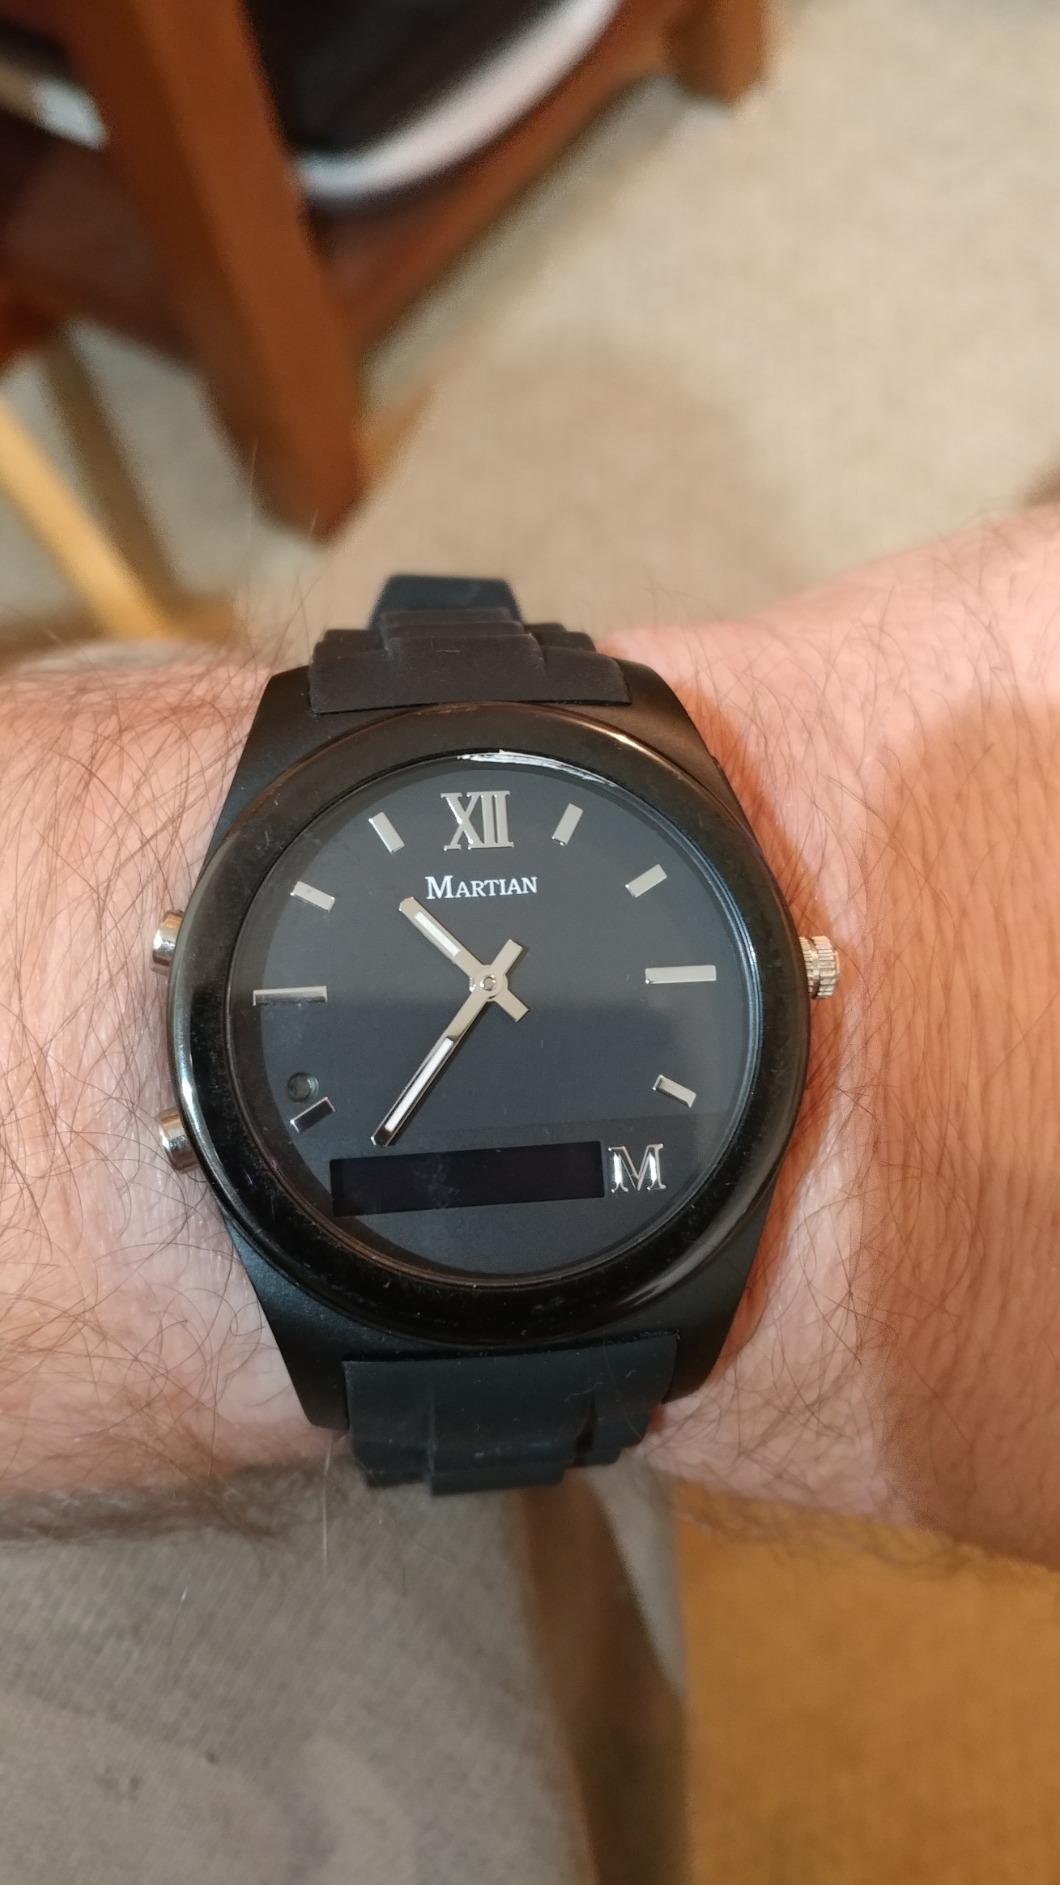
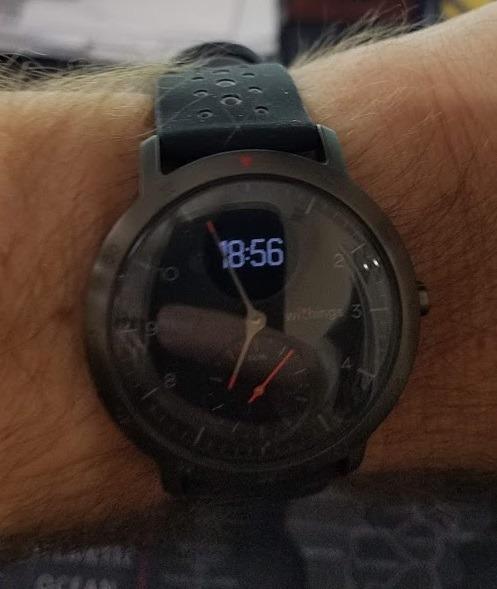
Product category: smartwatch
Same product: no